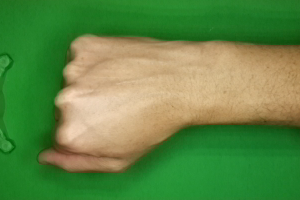
Label: rock